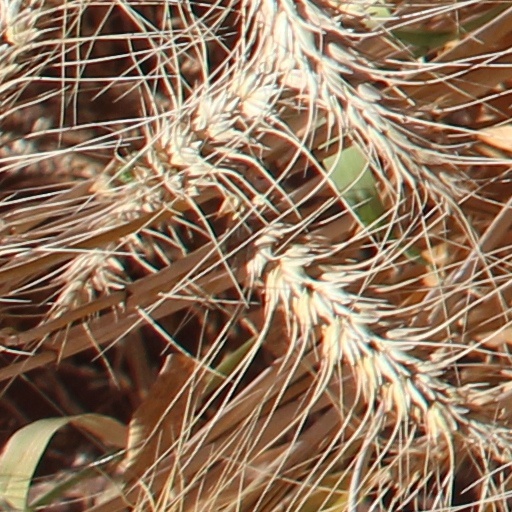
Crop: wheat